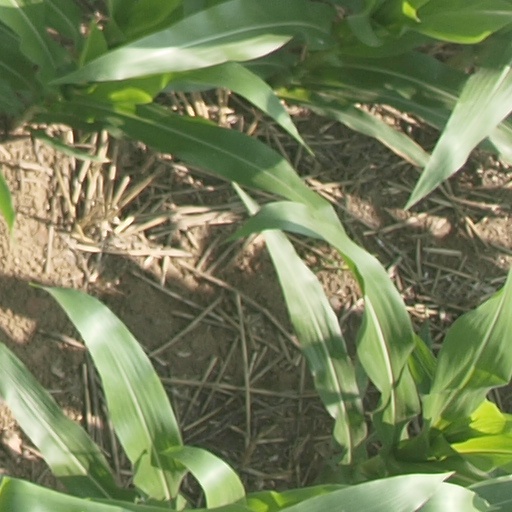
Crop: maize; corn